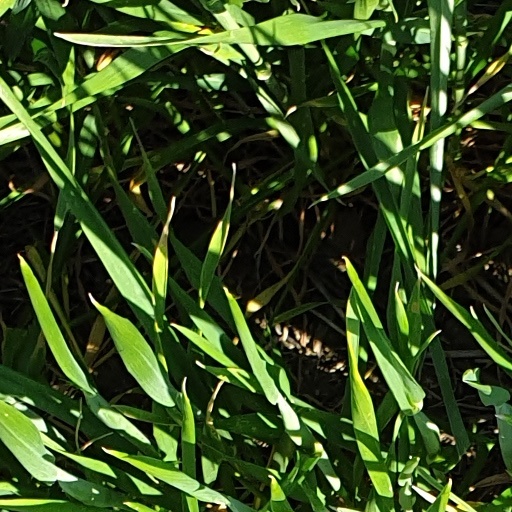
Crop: wheat